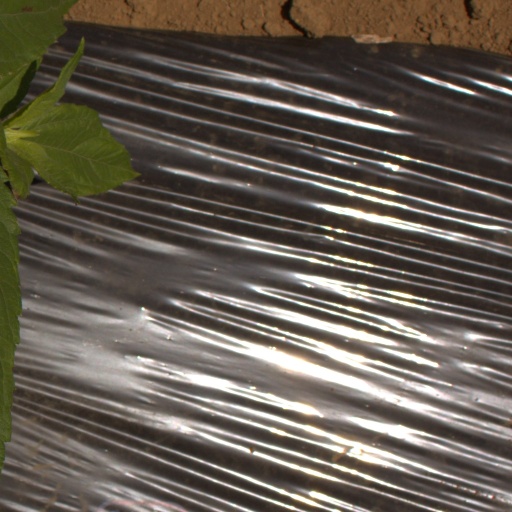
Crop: Jerusalem artichoke